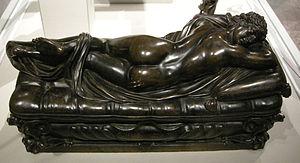
L' Hermaphrodite endormi est une sculpture en marbre grandeur nature représentant le personnage de la mythologie grecque Hermaphrodite, fils d'Hermès et d'Aphrodite, endormi sur le ventre, la tête détournée, le pied gauche légèrement soulevé reposant sur la jambe droite. Il en existe de nombreux exemplaires anciens et des copies modernes, le spécimen le plus célèbre, dit Hermaphrodite Borghèse, étant le premier découvert, celui qui se trouve aujourd'hui au musée du Louvre, où la statue antique repose sur un matelas spécialement sculpté par Le Bernin.